Binary star

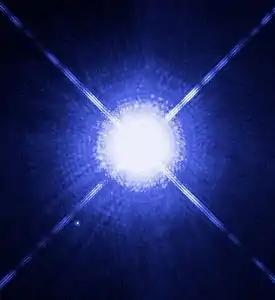
The well-known binary star Sirius, seen here in a Hubble photograph from 2005, with Sirius A in the center, and white dwarf, Sirius B, to the left bottom from it

A binary star or binary star system is a system of two stars that are gravitationally bound to and in orbit around each other. Binary stars in the night sky that are seen as a single object to the naked eye are often resolved as separate stars using a telescope, in which case they are called "visual binaries". Many visual binaries have long orbital periods of several centuries or millennia and therefore have orbits which are uncertain or poorly known. They may also be detected by indirect techniques, such as spectroscopy ("spectroscopic binaries") or astrometry ("astrometric binaries"). If a binary star happens to orbit in a plane along our line of sight, its components will eclipse and transit each other; these pairs are called "eclipsing binaries", or, together with other binaries that change brightness as they orbit, "photometric binaries".